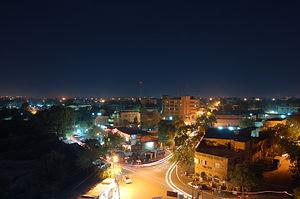
Niamey est la capitale du Niger, située sur le fleuve Niger dans l'extrême ouest du pays. Elle comptait 1 302 910 habitants en 2011, soit la ville la plus peuplée du Niger. La ville compte cinq communes et est constituée en une communauté urbaine dénommée Communauté urbaine de Niamey qui est incrustée dans la région de Tillabéri.
Cet article contient une liste des communes urbaines du Niger, avec un historique de leur population.